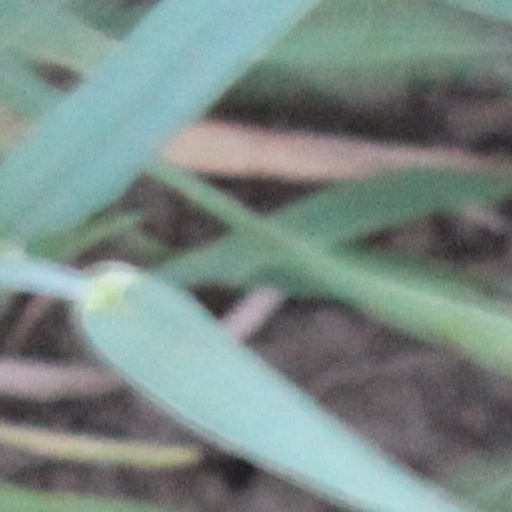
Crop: wheat